Altun Kupri

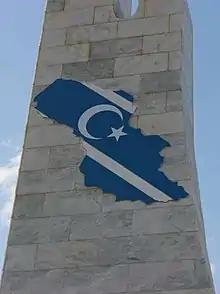
A map of Turkmeneli on a monument in Altun Kupri.

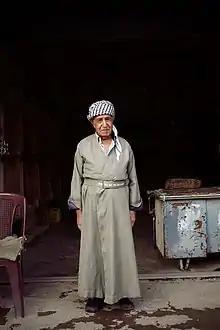
Local resident wearing traditional Turkmen clothes in Altun Kupri.

Altun Kupri is the Anglicized version of the Iraqi Turkmen word for "altın köprü" in standard Turkish language, which is literally 'Golden Bridge' in English.